Lothar Schmid

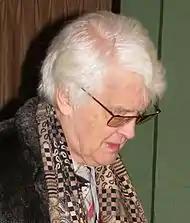
Schmid in 2008

In 1950, he drew a match with Wade in Bamberg, 4–4. In 1951, he won in Travemünde. In 1951–52, he took third place in Hastings (Svetozar Gligorić won). In 1953, he tied for second place behind Esteban Canal in Venice. In 1954, he won in Zürich and at Bad Kissingen. In 1956, he won in Gothenburg. In 1957, he held the fourth place in Dublin; a zonal qualifier tournament won by Luděk Pachman. In 1961, he tied for fourth place in Zürich. In 1963, he tied for second place in Málaga. In 1964, he won the South African Open, held in "The Wilderness". In 1968 in his home town of Bamberg, he tied for second place with Tigran Petrosian who was the world champion at the time, behind Paul Keres, an outcome described by the "Oxford Companion to Chess" as "Schmid's greatest playing achievement". In 1970, he won the Mar del Plata. In 1971, he finished equal second with two others in Adelaide. In 1979, he tied for third place in Lugano. In 1980, he won the fifth edition of the BBC's The Master Game series, ahead of Viktor Korchnoi and Vlastimil Hort.